Sport of athletics

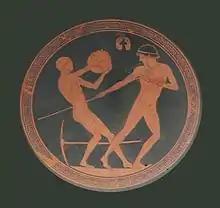
Ancient Greek pottery showing the javelin and the discus throw

The modern Summer Olympics was the first event at which a global athletics competition took place. All the four major sports within athletics have featured in the Olympic athletics programme since its inception in 1896, although cross country has since been dropped. The Olympic competition is the most prestigious athletics contest, and many athletics events are among the most watched events at the Summer Olympics. A total of 47 athletics events are held at the Olympics, 24 for men and 23 for women (as of London 2012). The events within the men's and women's programmes are either identical or have a similar equivalent, with the sole exception being that men contest the 50 km race walk.